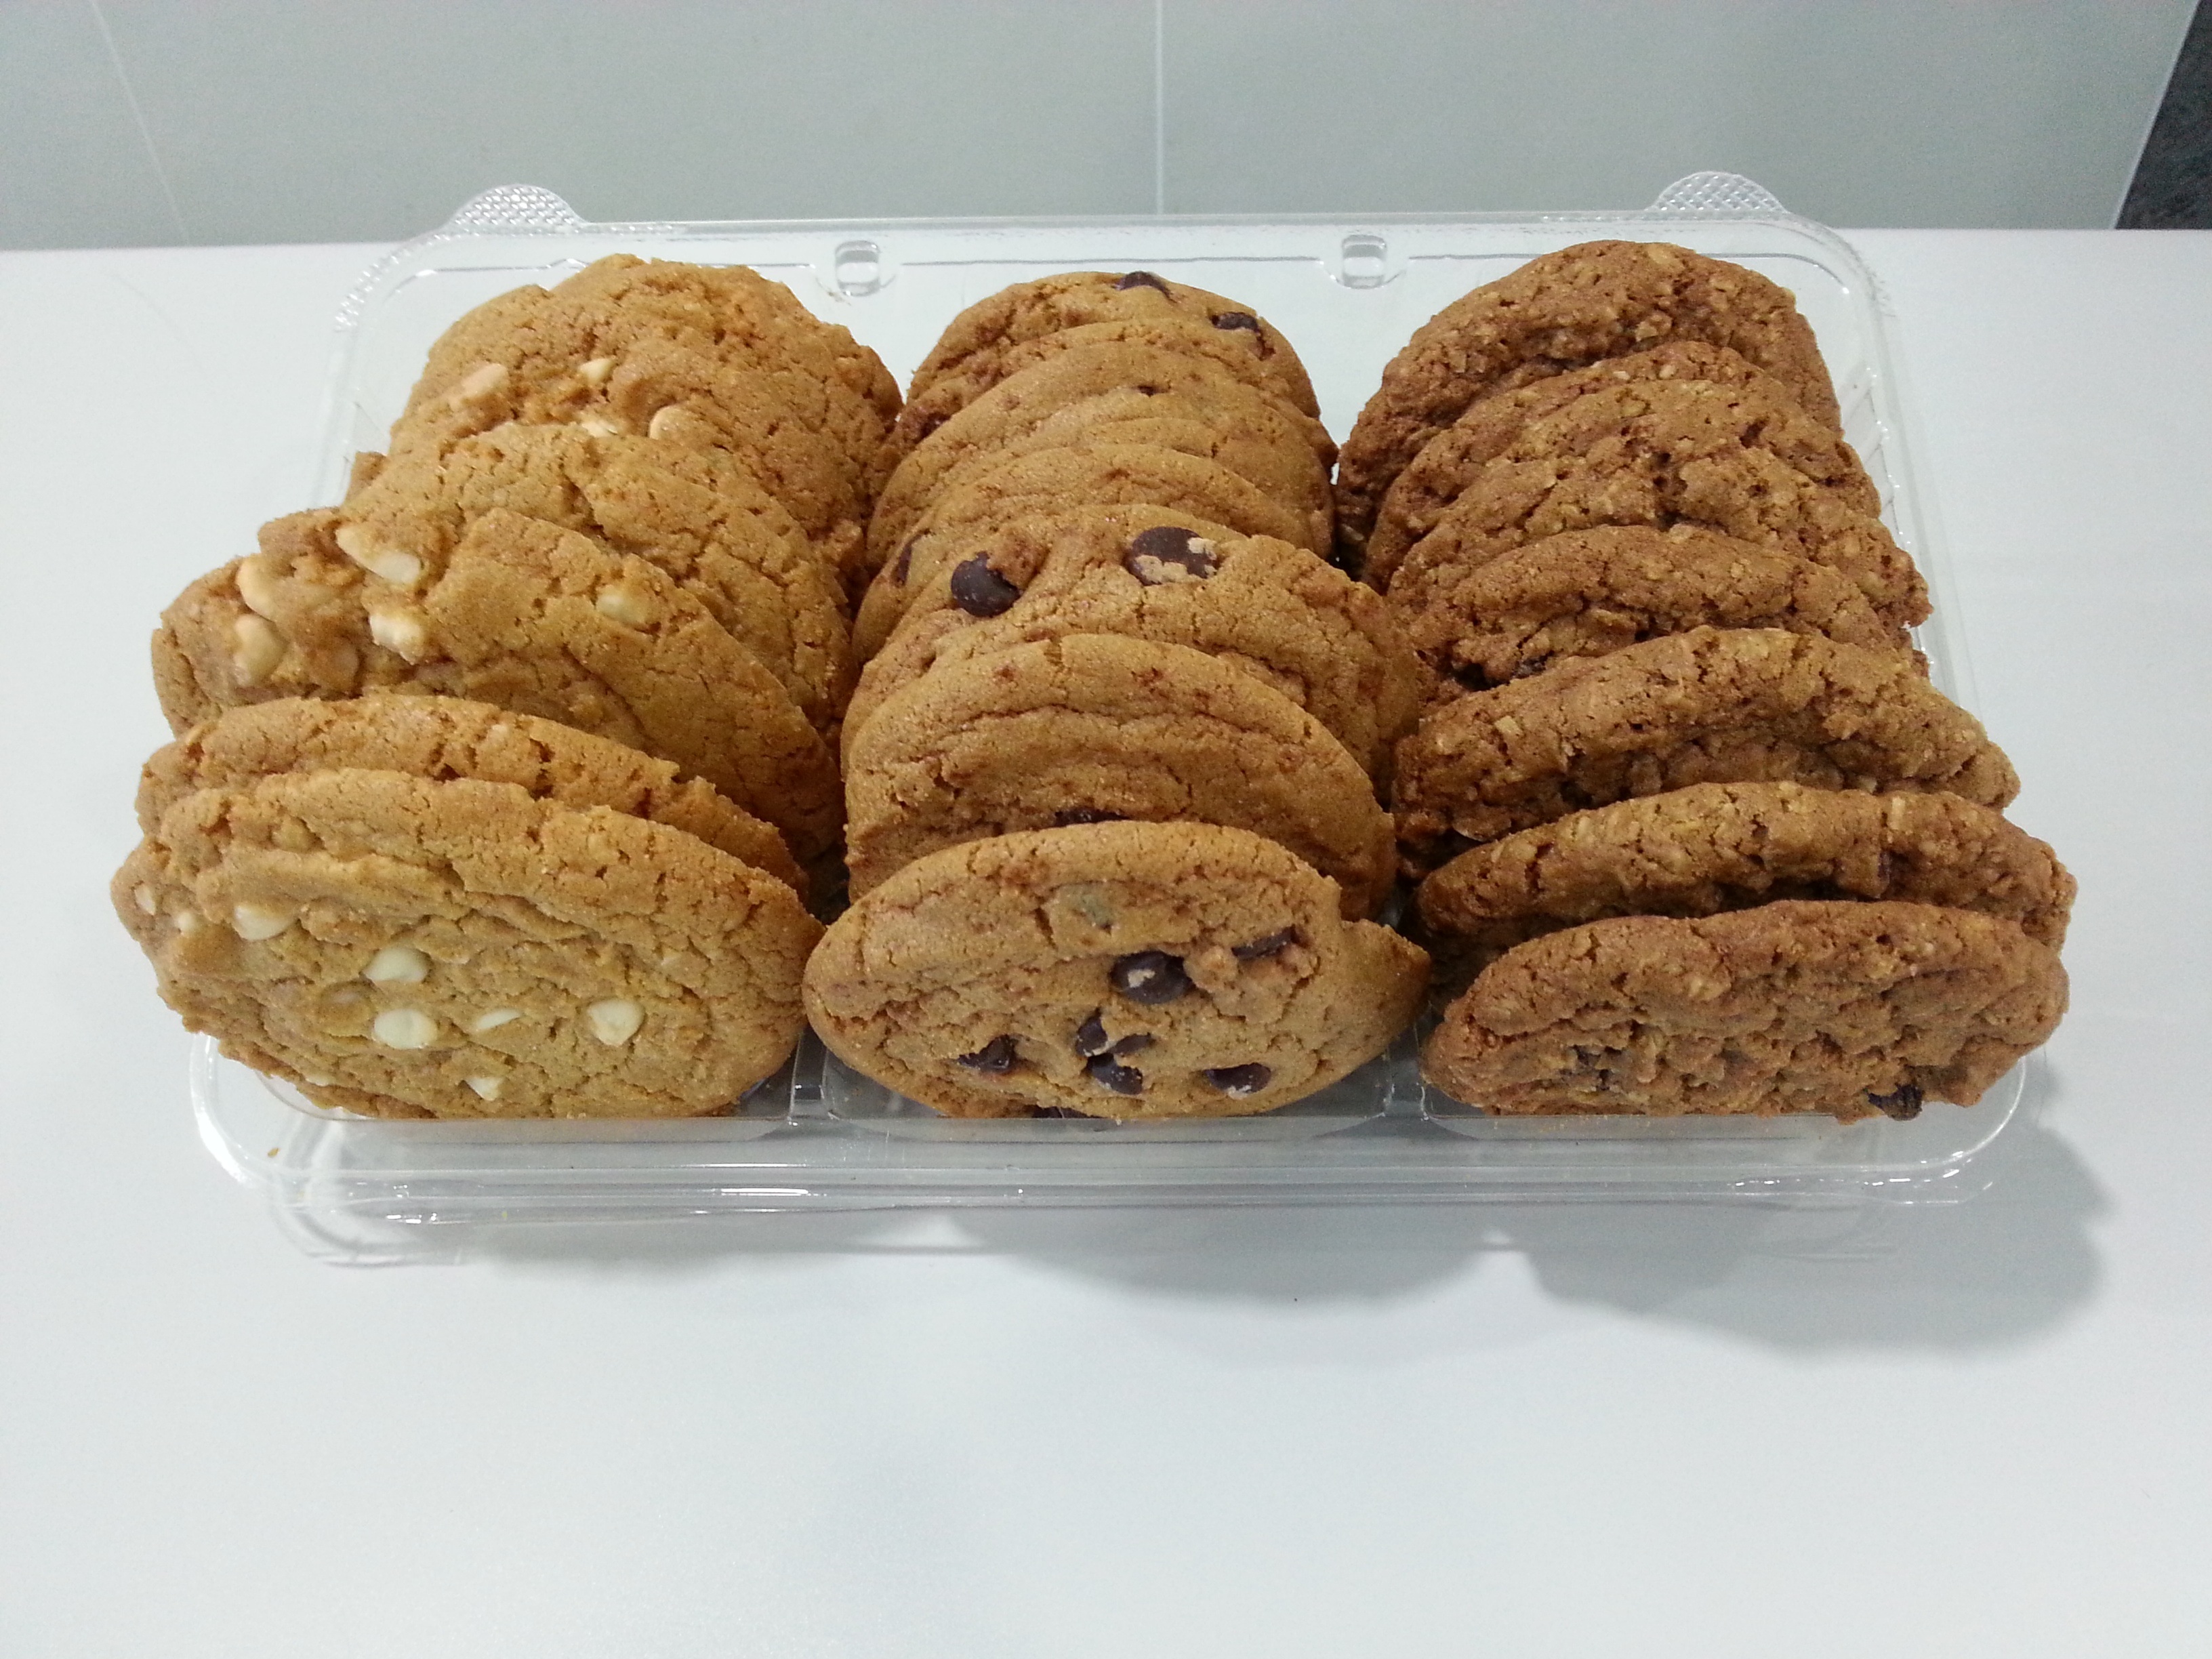
dish, meal, food, produce, breakfast, baking, cookie, dessert, cookies, confectionery, baked goods, chocolate cookies, grass family, snack food, cookies and crackers